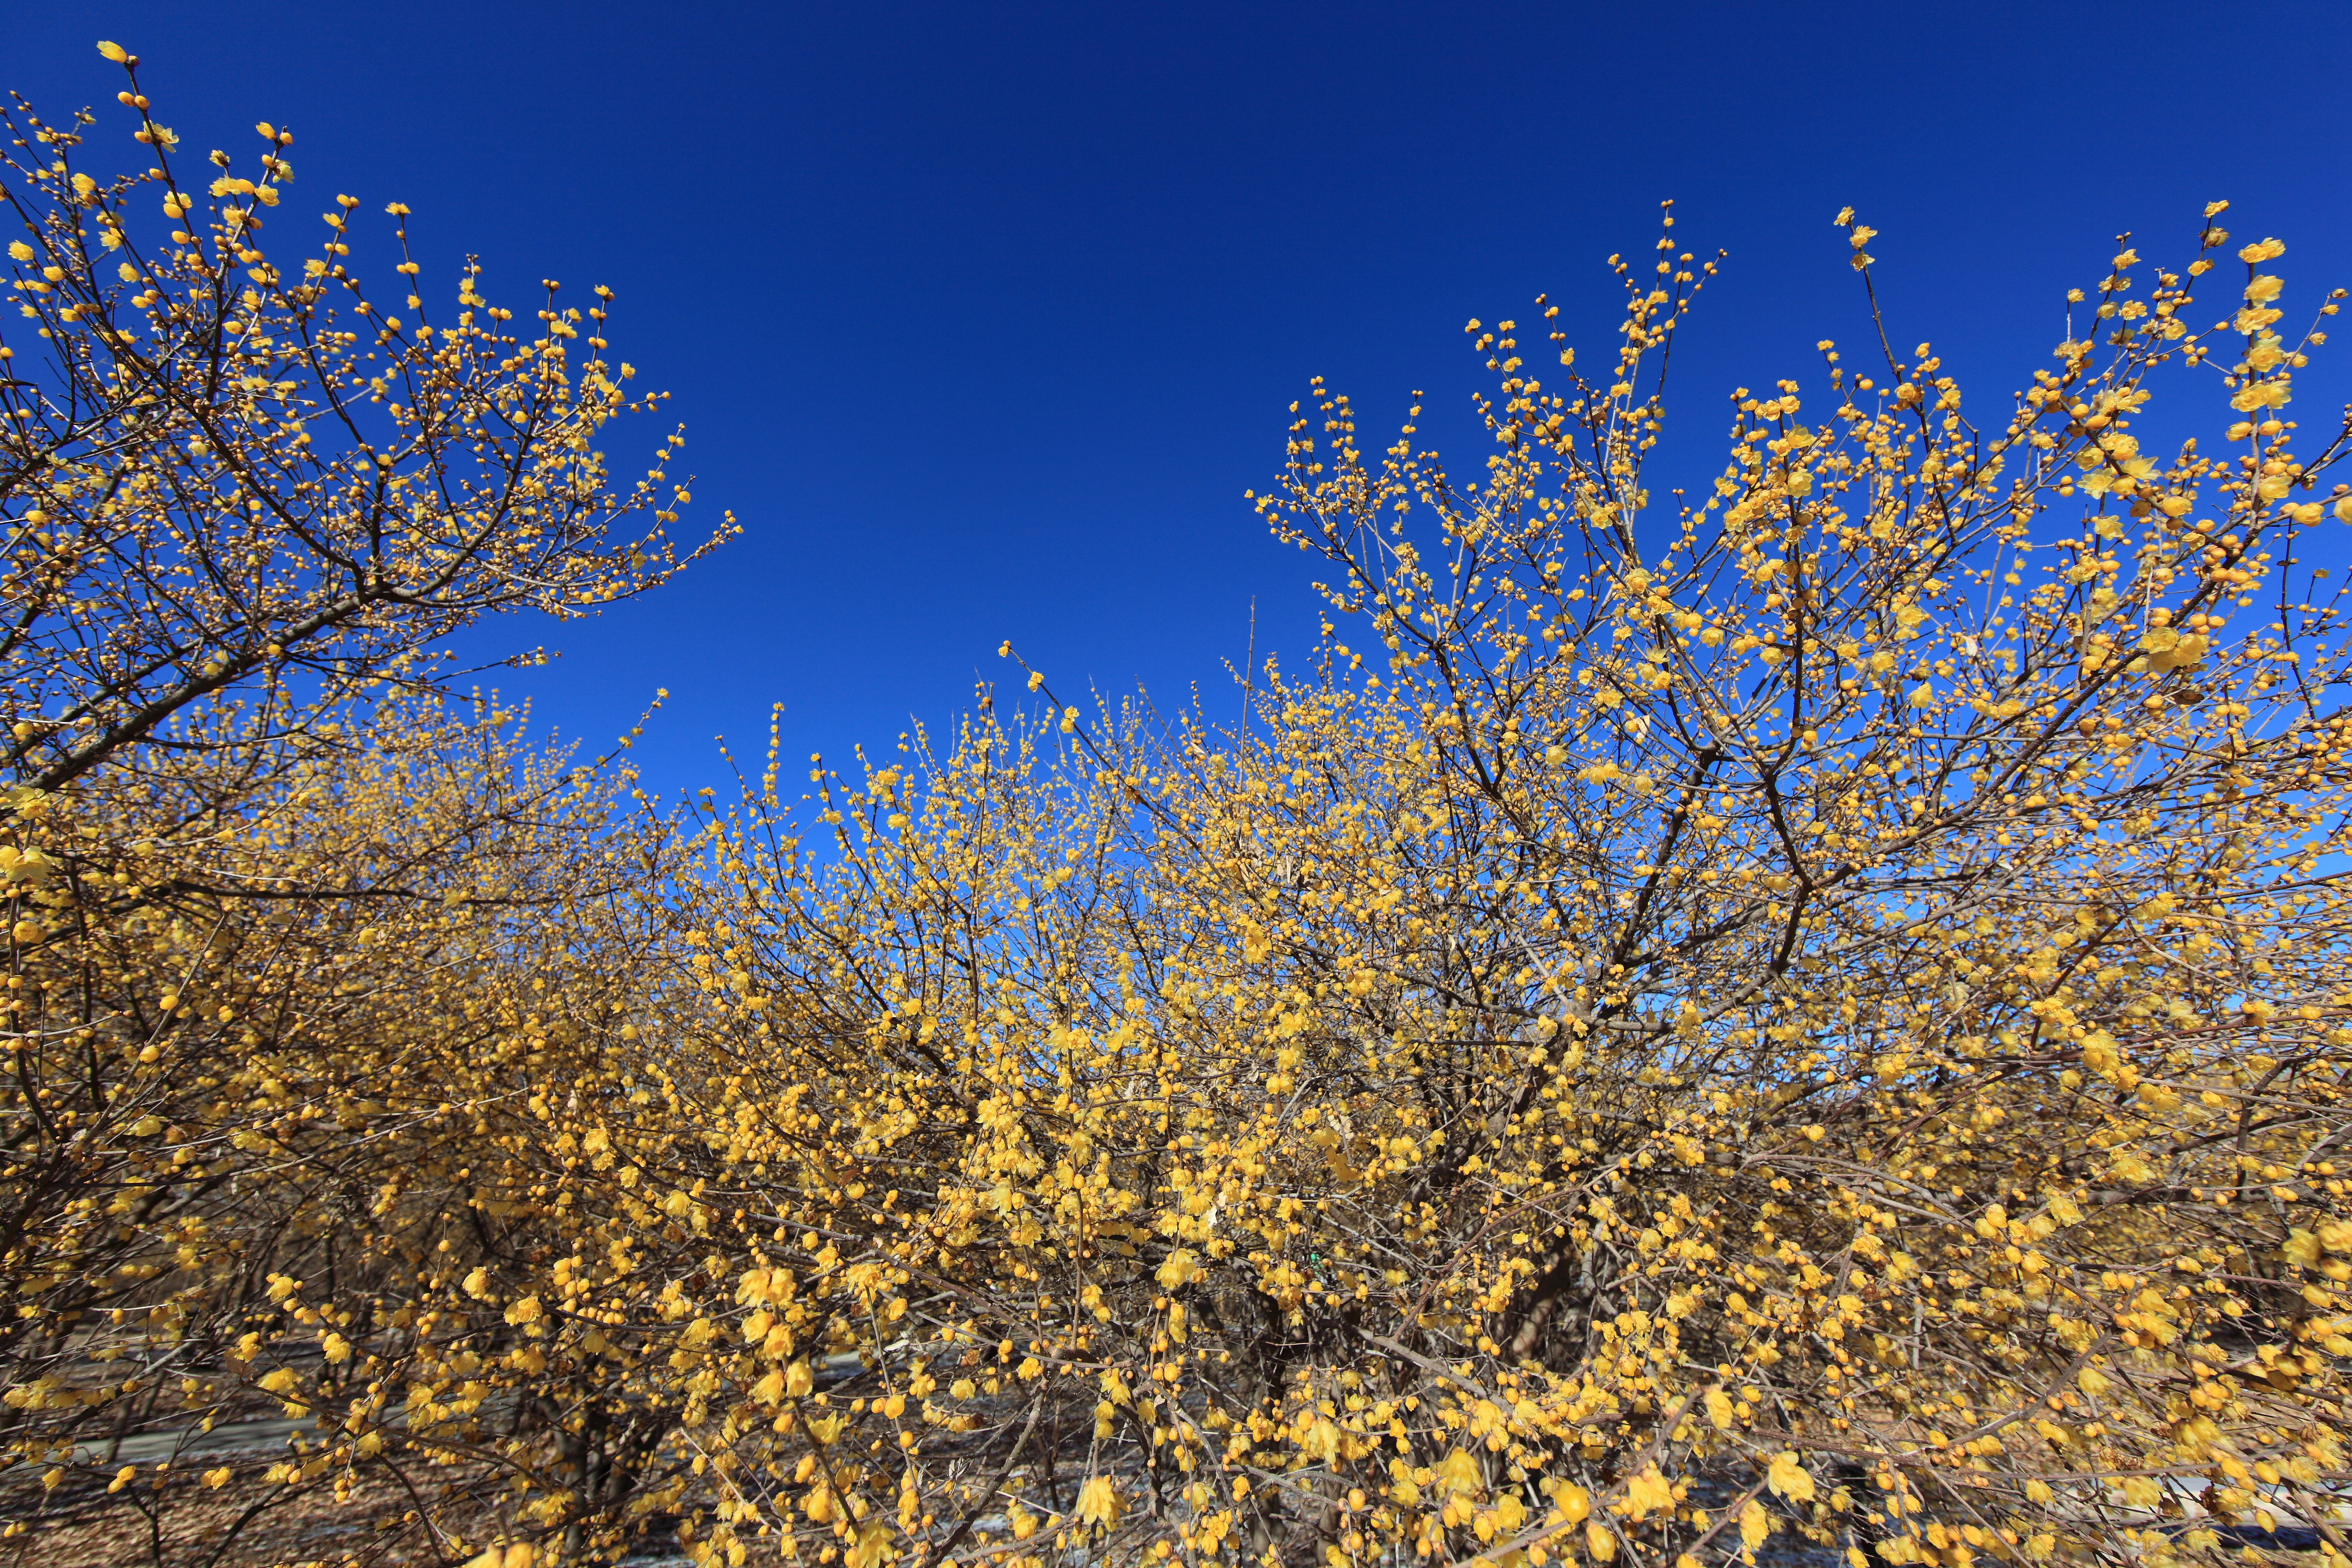
tree, nature, branch, blossom, plant, sky, sunlight, leaf, flower, frost, high, produce, autumn, flora, season, wildflower, shrub, 5d, hires, markii, ecosystem, hi, res, resolution, gunma, annaka, canonef14mmf28liiusm, chimonanthus, wintersweet, roubainosato, woody plant